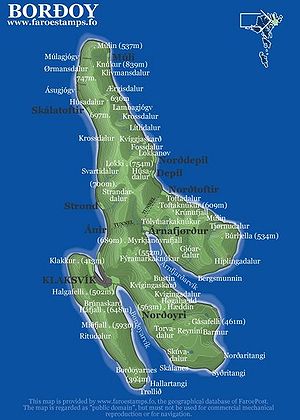
Múli
Múli øverst
Múli er en bygd på Færøerne, nord for Norðdepil på Borðoy.